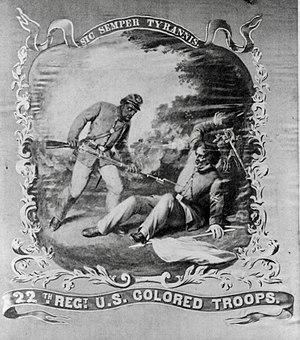
Pendant la guerre de Sécession, le nombre d'Afro-Américains qui se sont enrôlés dans l'Armée de l'Union a été de 186 097, formant 163 unités militaires. Un plus grand nombre encore s'est enrôlé dans l'Union Navy. Il s'agissait de noirs libres, d'affranchis, ou d'esclaves